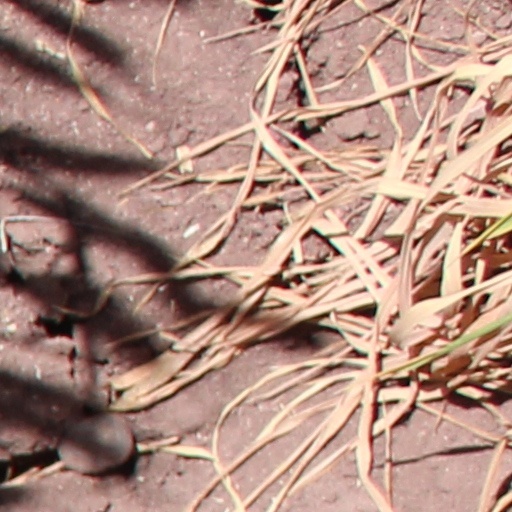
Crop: wheat